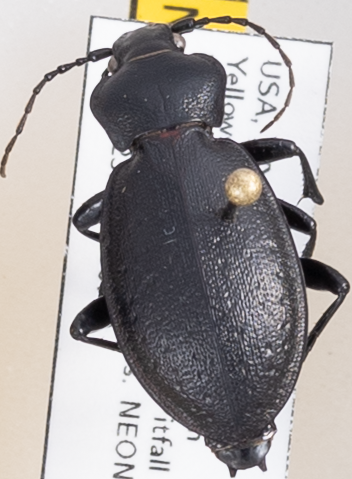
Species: Carabus taedatus agassii
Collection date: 2023-07-19
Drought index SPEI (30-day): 0.32
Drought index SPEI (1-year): -0.39
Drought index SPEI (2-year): -0.17